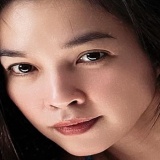
ca sĩ Hiền Thục